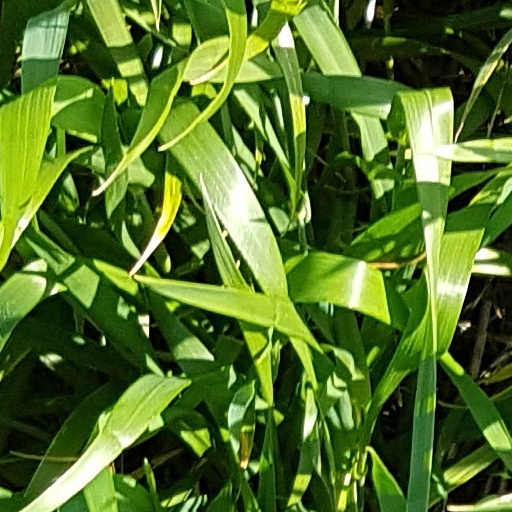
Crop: wheat